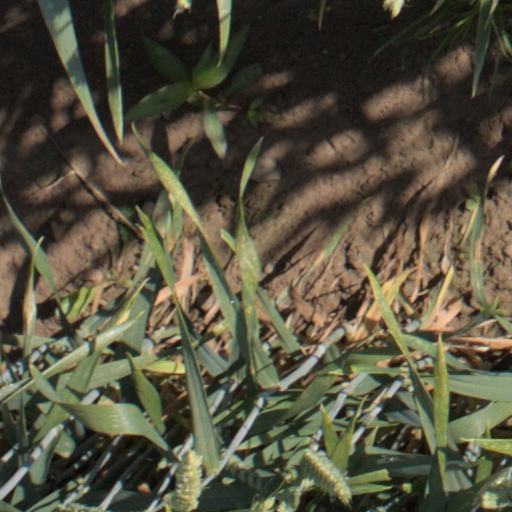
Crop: wheat